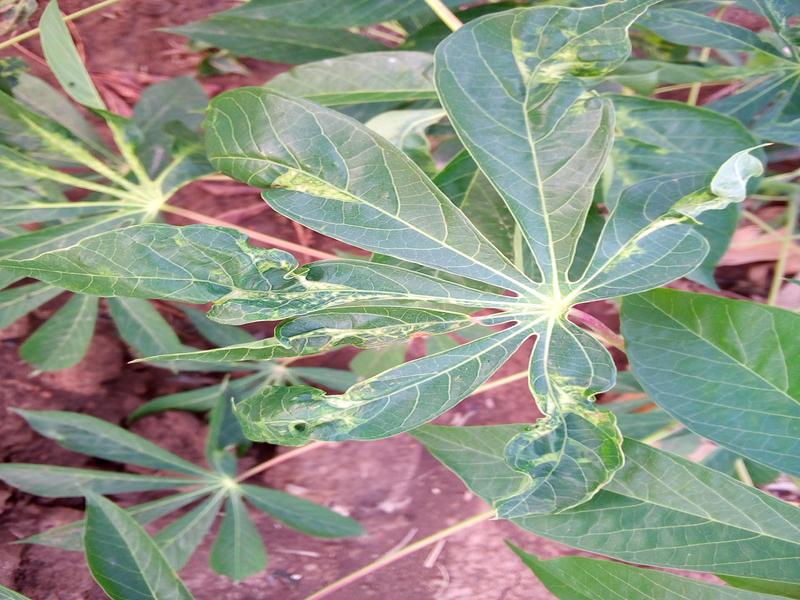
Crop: cassava
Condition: green_mottle